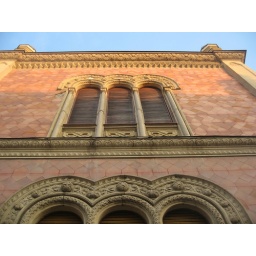
Pretty pink marble building in Novi Sad, Serbia